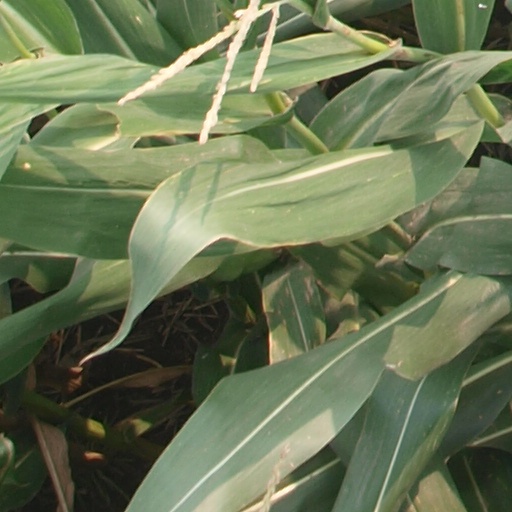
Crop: maize; corn